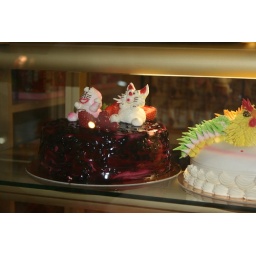
Yummy cakes in the Wonderful Patisserie shop window